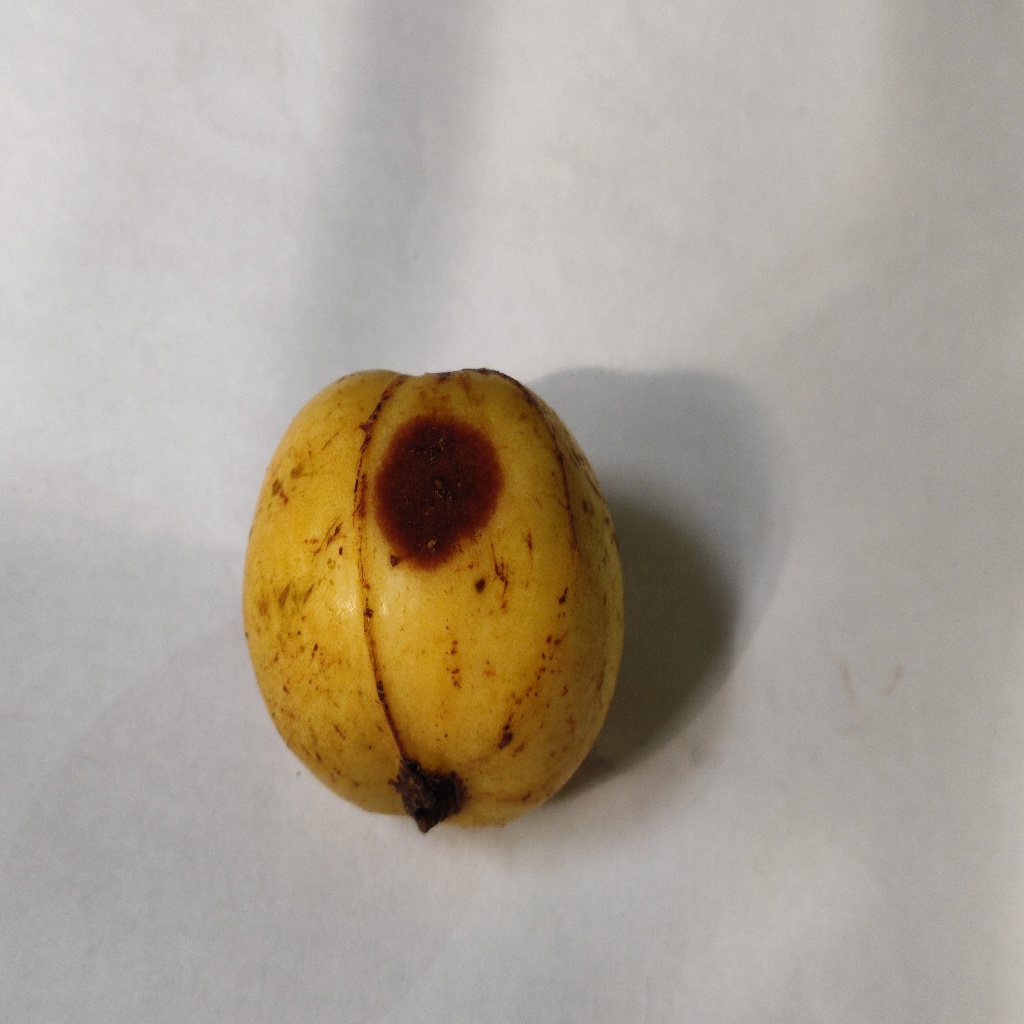
Crop: guava
Quality class: Defect